Suicide (game)

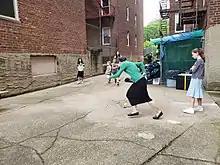
Suicide game play with players of widely varying ages. Pegging here is toward the wall and not toward players' bodies.

The object of the game is to be the last remaining player. To stay in the game, players have to avoid being "pegged" out.